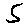
Label: 5